Fazil (film)

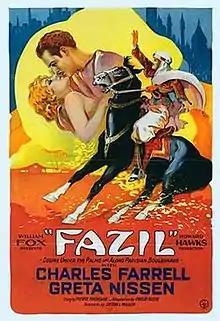
Theatrical release poster

Fazil is a 1928 American synchronized sound drama film directed by Howard Hawks and written by Philip Klein and Seton I. Miller. The film stars Charles Farrell, Greta Nissen, John Boles, Mae Busch, Tyler Brooke and John T. Murray. While the film has no audible dialog, it was released with a synchronized musical score with sound effects using the sound-on-film movietone process. The film was released on June 4, 1928, by Fox Film Corporation.